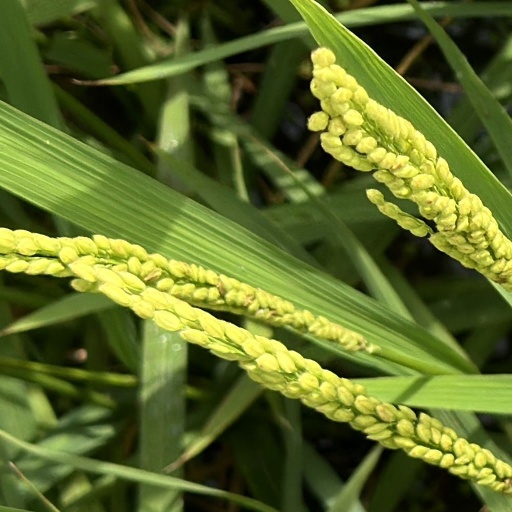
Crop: rice